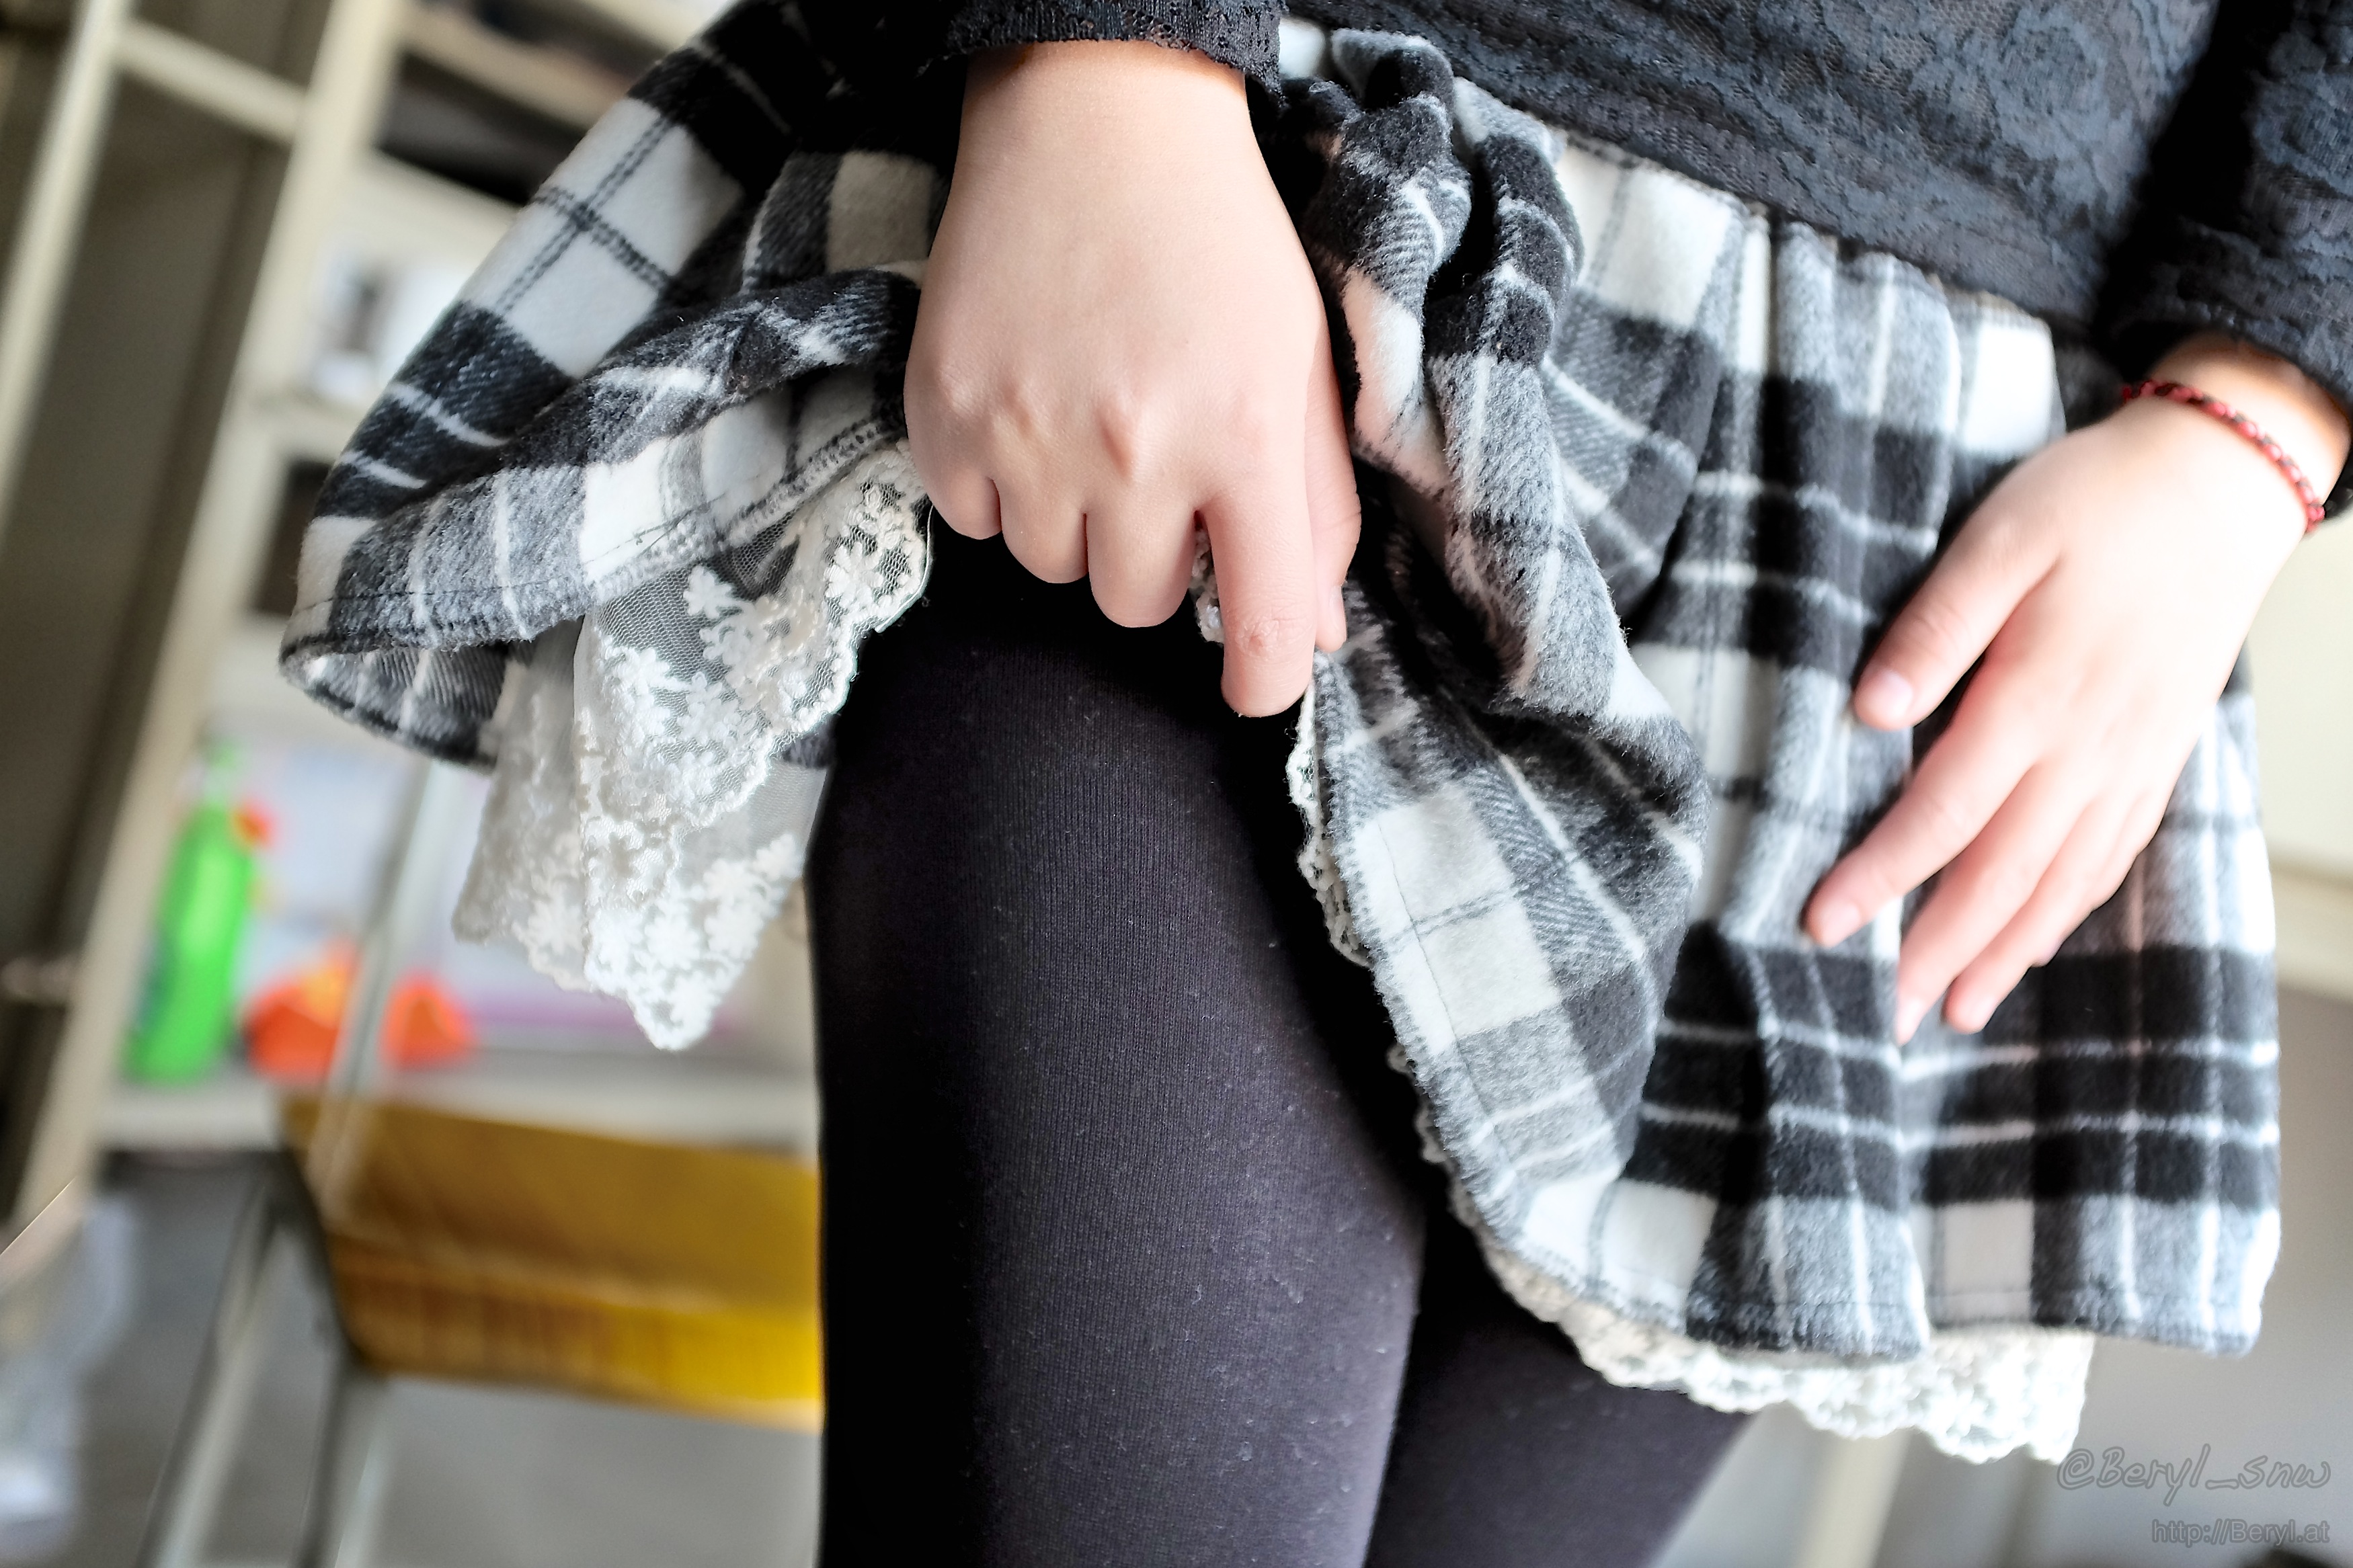
hand, winter, girl, warm, feet, cute, fujifilm, leg, pattern, chinese, fashion, clothing, black, outerwear, dress, design, hands, 35mm, legs, canton, school, skirt, f2, china, longhair, pantyhose, teenage, mirrorless, teen, highschool, fetish, x100s, dormitory